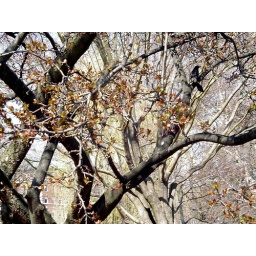
Black bird up in the branches of one of the island's trees